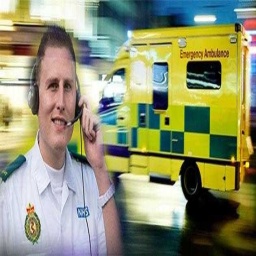
Label: ambulance